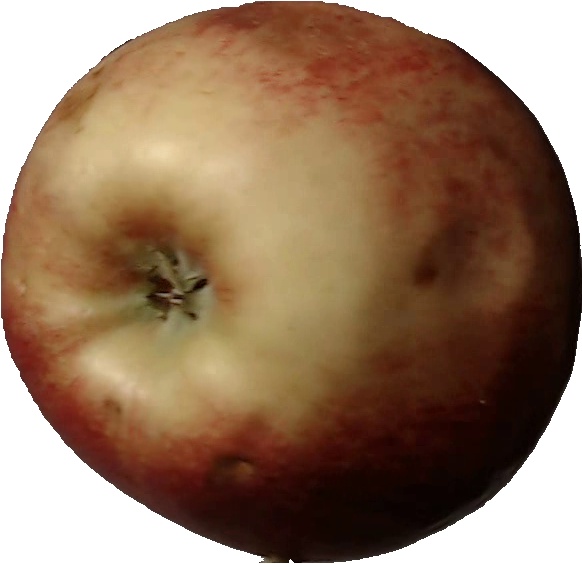
Label: apple_red_3